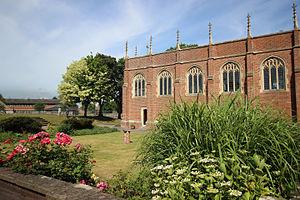
Wellington School est une école privée mixte située à Wellington, dans le comté de Somerset, en Angleterre. Elle accueille près de 800 élèves de 2 à 18 ans, et dispose d'un internat.